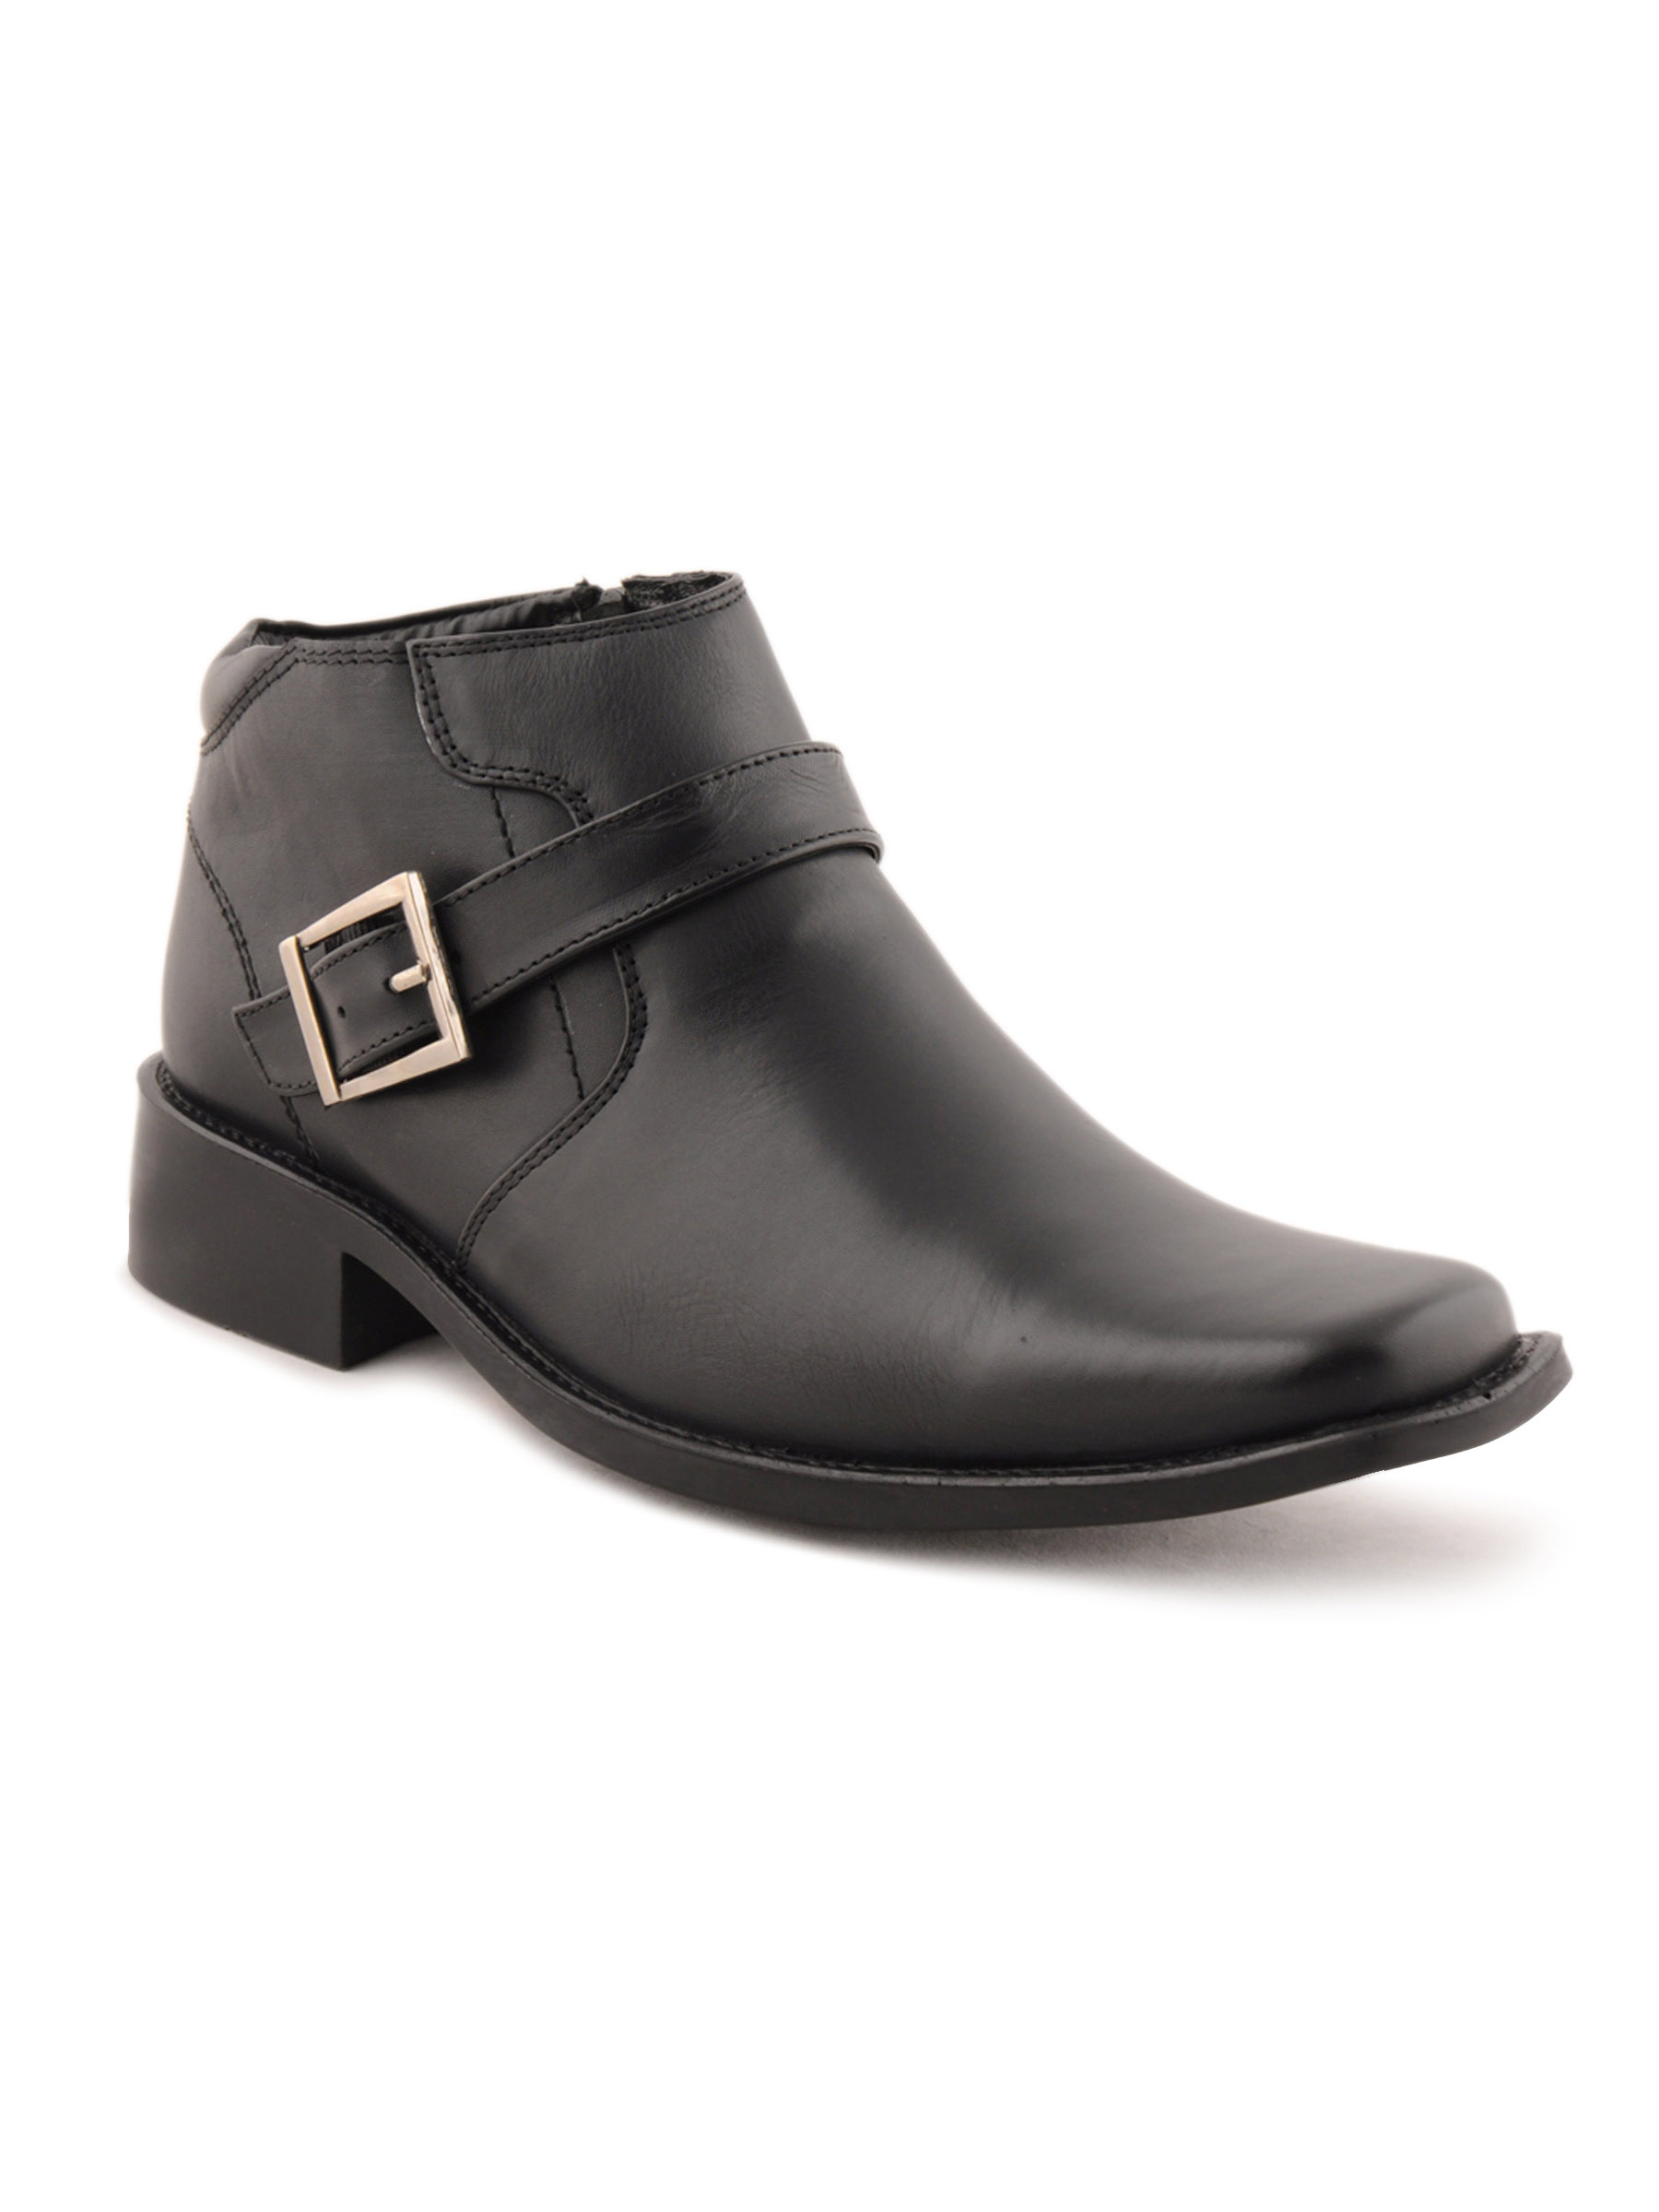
Franco Leone Men Formal Black Formal Shoes
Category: Footwear / Shoes / Formal Shoes
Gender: Men
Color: Black
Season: Summer 2012
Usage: Formal